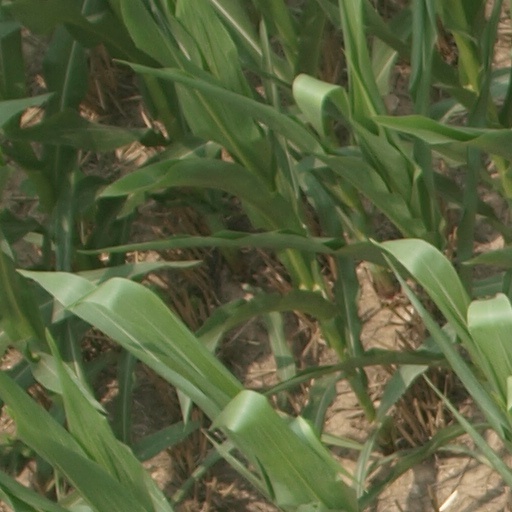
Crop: maize; corn